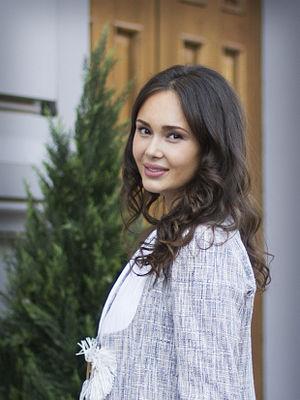
Les Tatars sont un peuple turc, parlant le tatar.